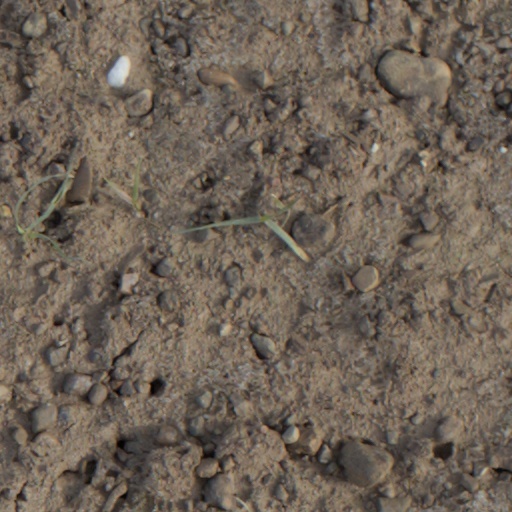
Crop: wheat